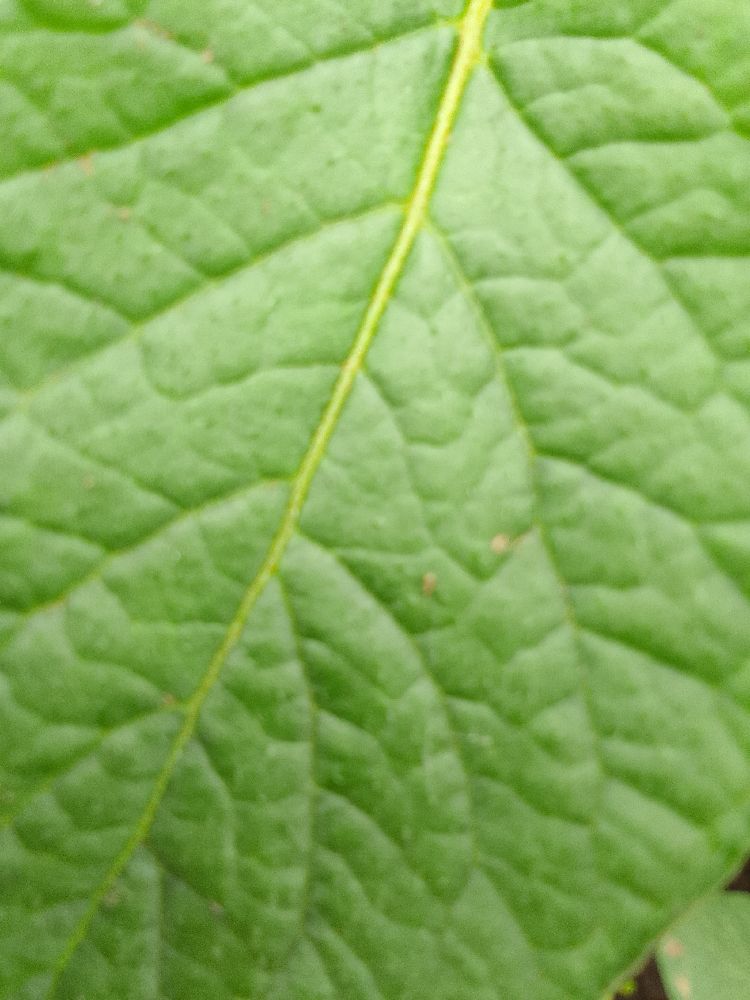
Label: Healthy